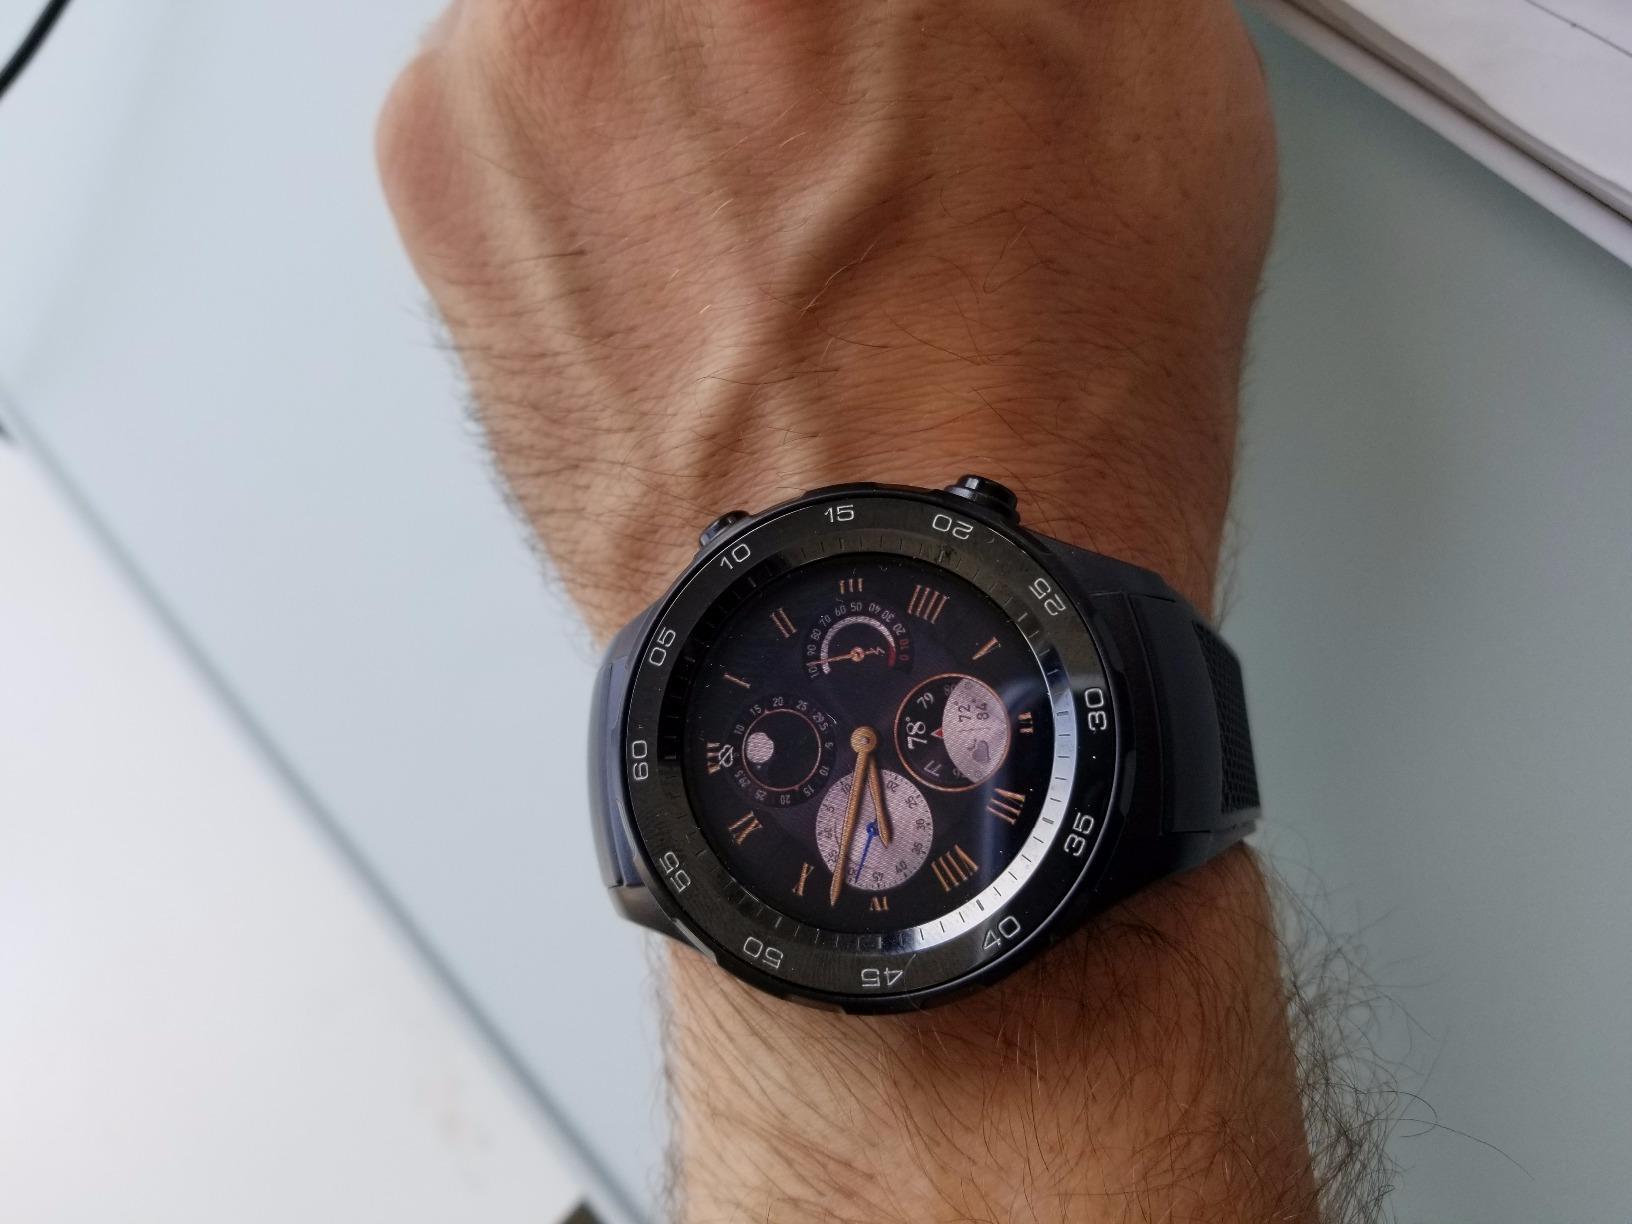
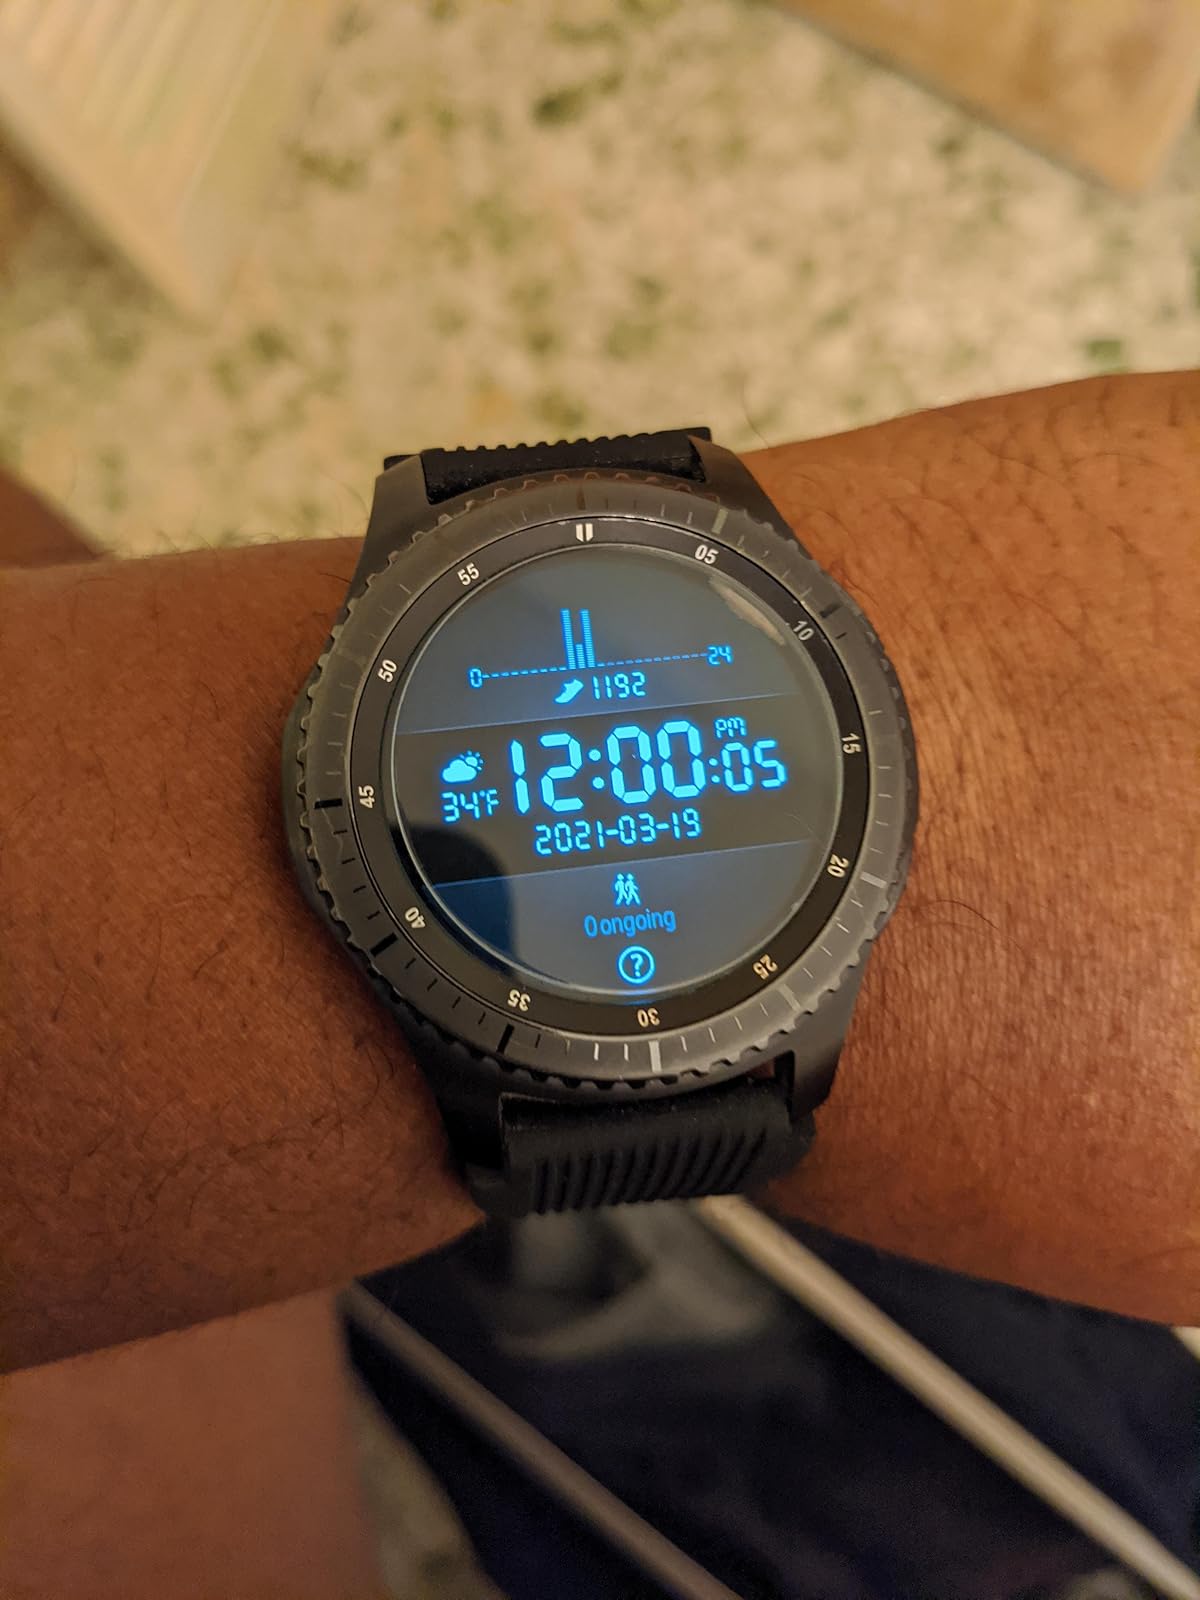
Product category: smartwatch
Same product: no